Iwatsuki Station (Saitama)

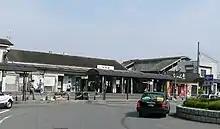
The station in September 2009, before rebuilding

From 17 March 2012, station numbering was introduced on all Tōbu lines, with Iwatsuki Station becoming "TD-06".